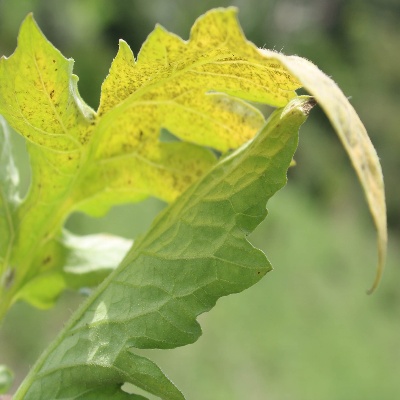
Crop: Tomato
Condition: septoria leaf spot